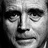
Emotion: neutral